A Thousand Suns

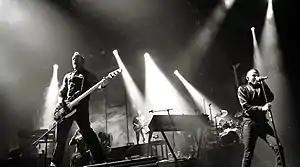
Linkin Park performing in Berlin, Germany to promote "A Thousand Suns" on October 20, 2010

The album was exhibited at a 3-D laser exhibition at Music Box Theater in Hollywood on September 7, 2010. "A Thousand Suns" was officially released on September 10, 2010, in Germany, Austria and Switzerland; and on September 13, 2010, in the US. Linkin Park started worldwide promotion of the album with the A Thousand Suns World Tour, which started on October 7, 2010, in Buenos Aires, Argentina and ended on September 25, 2011, in Singapore. The band performed an entire setlist in the Puerta de Alcalá Gate in Madrid; their live performance of "Waiting for the End" was shown at the 2010 MTV Europe Music Awards.